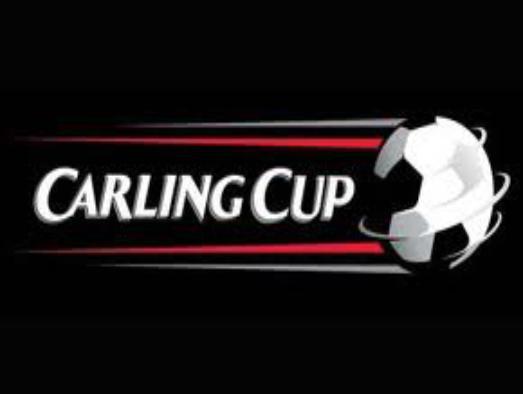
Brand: Carling
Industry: Food